Chevrolet Volt (second generation)

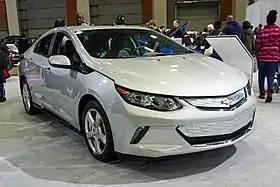
2017 Chevrolet Volt

The second generation Chevrolet Volt is a plug-in hybrid electric compact car that was produced by General Motors under the Chevrolet brand. It debuted at the 2015 North American International Auto Show to replace the original Volt, on sale since 2010. Retail deliveries as a 2016 model year began in October 2015 in the U.S. and Canada, and it was released in Mexico in December 2015. Availability of the 2016 model was limited to California and the other 10 states that follow California's zero emission vehicle regulations. It went on sale as a 2017 model year in the rest of the U.S. in February 2016. Volt production ended on February 15, 2019.